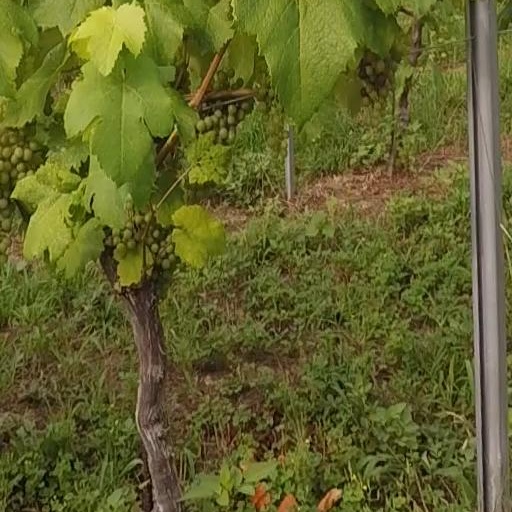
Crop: grape